Agriculture in Guinea

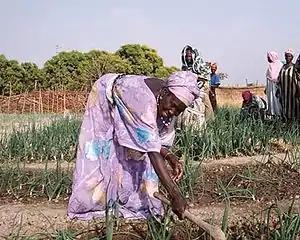
An onion field in Dinguiraye Prefecture.

In Guinea in western Africa, agriculture accounts for 19.7% of the total GDP and employs 84% of the economically active population.